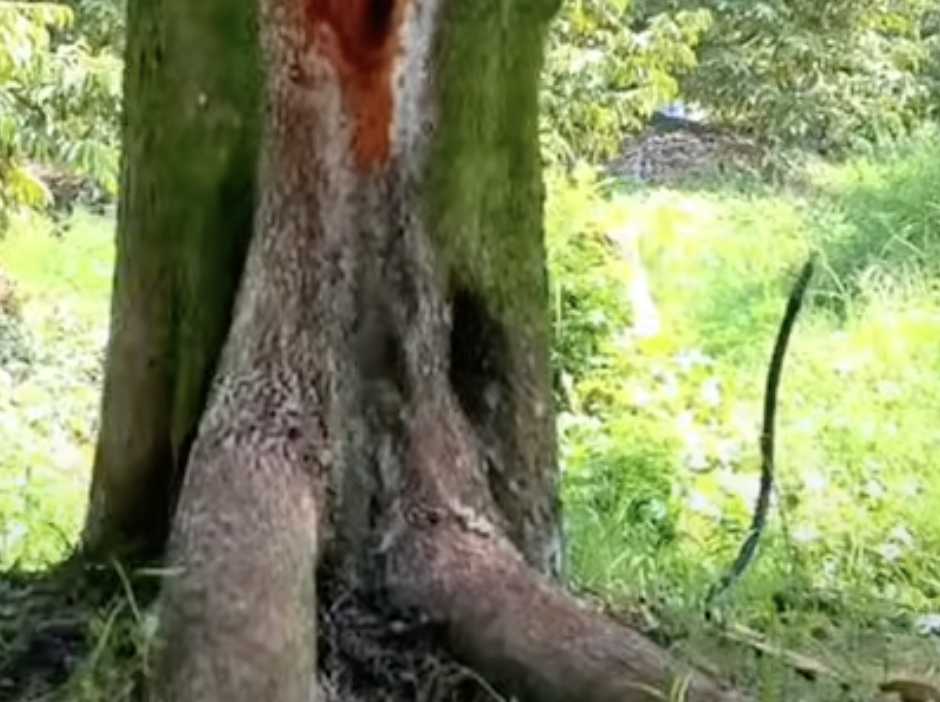
Label: stem_cracking_ gummosis